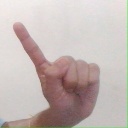
अक्षर: ए